PZL-102 Kos

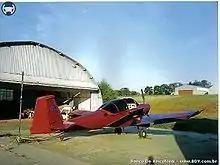
PZL 102B restored on Brazil, currently on sale.

There is another PZL 102B restored in South Africa, based at Jack Taylor Airfield Krugersdorp, and one more in Brazil (PT-BGP)